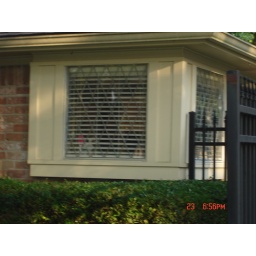
Corner kitchen window at Beth's in Houston